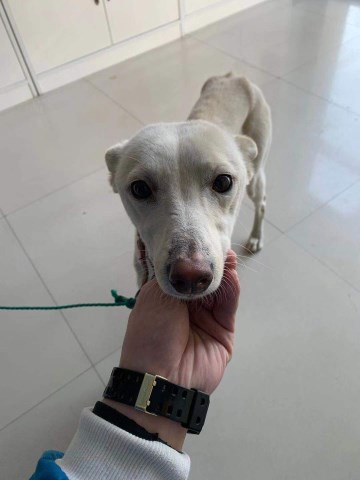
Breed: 3336-n000121-chinese_rural_dog